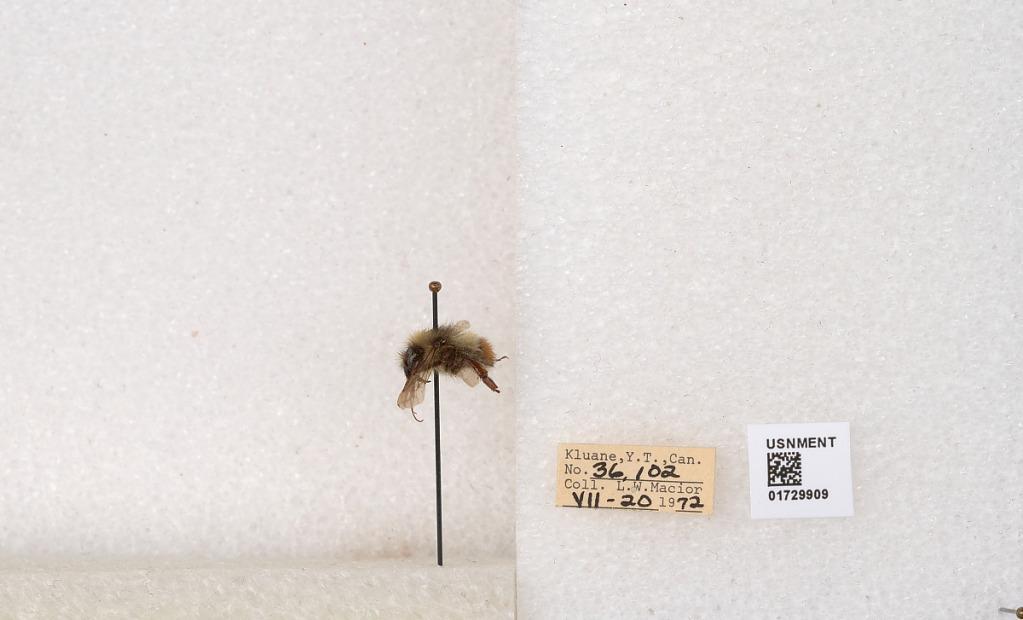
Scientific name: Bombus flavifrons Cresson
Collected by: L. Macior
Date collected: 1972-7-20
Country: Canada
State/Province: Yukon Territory
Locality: Kluane National Park and Reserve
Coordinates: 60.7493, -139.504